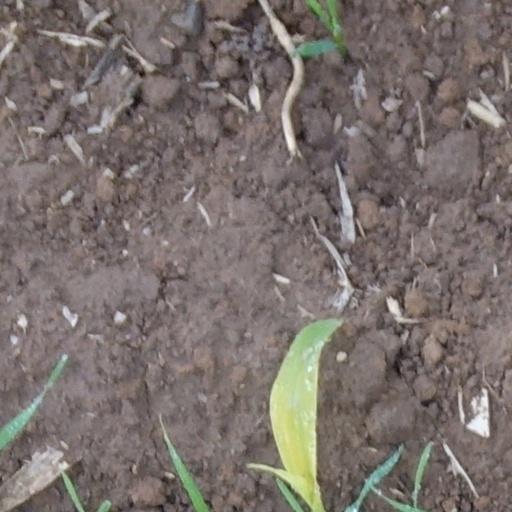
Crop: wheat